Gregor von Bochmann the Younger

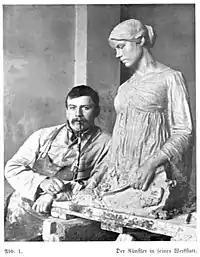
Gregor von Bochmann in his workshop

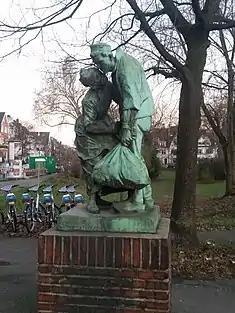
(A Sailor's) Farewell

Gregor von Bochmann (23 September 1878, Düsseldorf – 20 September 1914, near Laon) was a German sculptor. He is usually referred to as The Younger to distinguish him from his father.